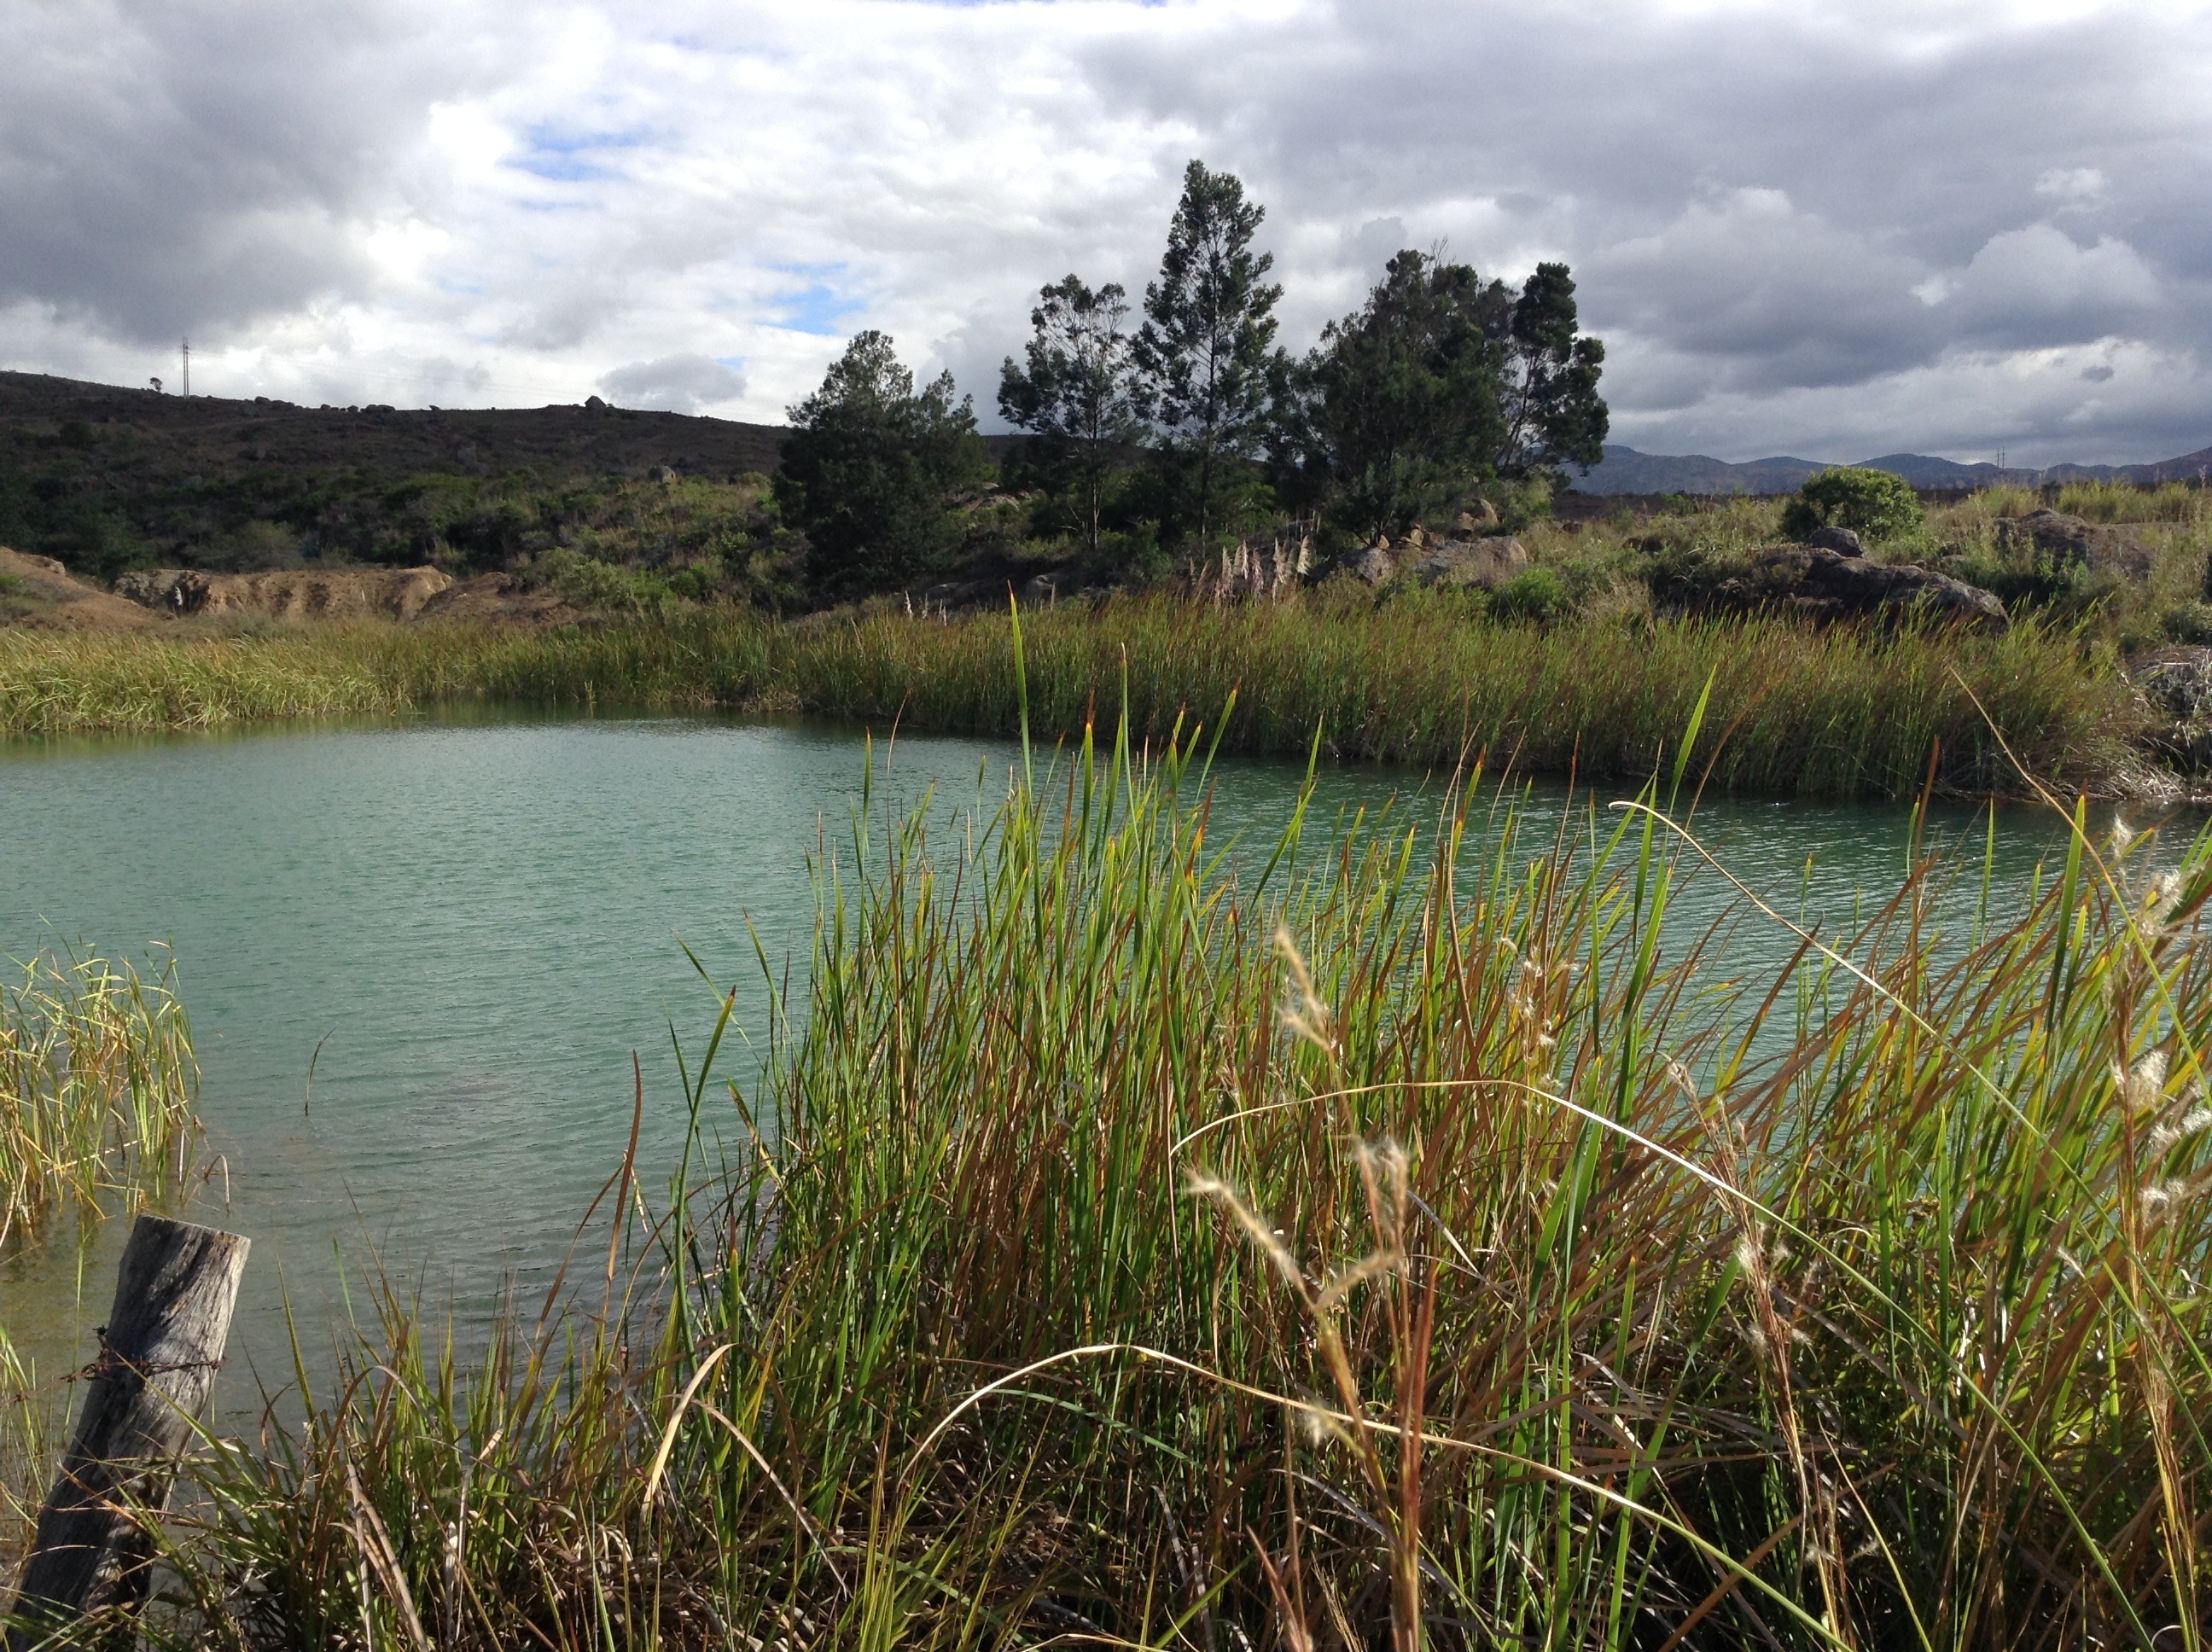
grass, marsh, swamp, wilderness, meadow, prairie, lake, river, pond, reservoir, body of water, grassland, wetland, bog, habitat, loch, ecosystem, rural area, natural environment, geographical feature, grass family